Narasimha Chintaman Kelkar

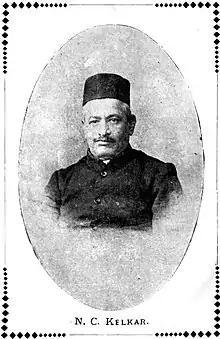

Narasimha Chintaman Kelkar (N. C. Kelkar), popularly known as Sahityasamrat Tatyasaheb Kelkar (24 August 1872 – 14 October 1947), was a lawyer from Miraj as well as a dramatist, novelist, short story writer, poet, biographer, critic, historian, writer on philosophical and political themes. He was born in Chitpavan Brahmin family. He was a literary and political figure in Maharashtra, India, and also both editor and trustee of the newspaper "Kesari". He served as editor twice when Tilak was imprisoned in 1897 and 1908.